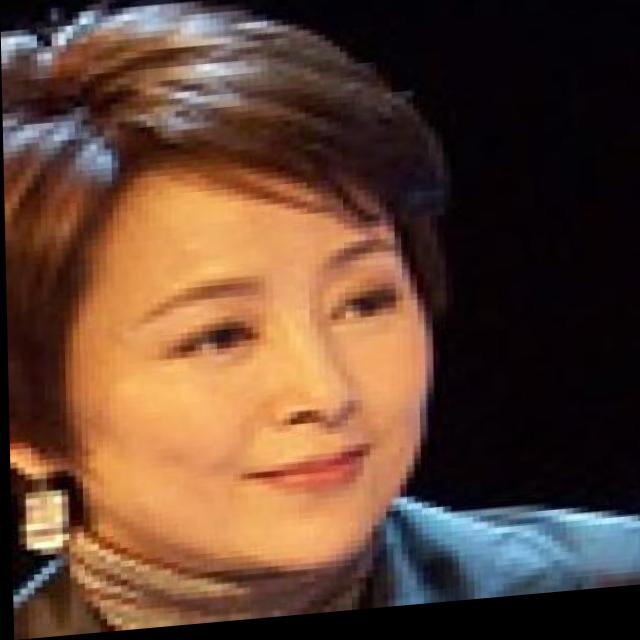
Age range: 45-64